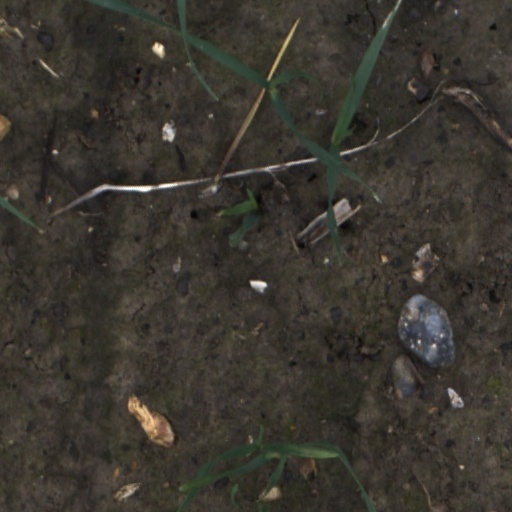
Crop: wheat